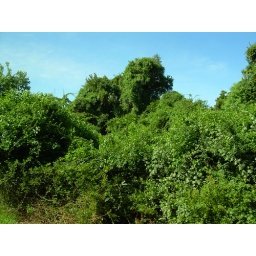
vines are covering the bushes and trees near the green pond